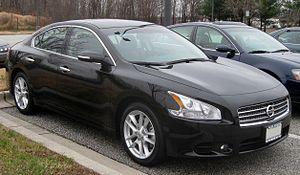
Nissan Maxima est une voiture dont la première génération a été introduite en 1981. C'est une grande routière réservée au marché américain. Elle en est actuellement à sa septième génération.